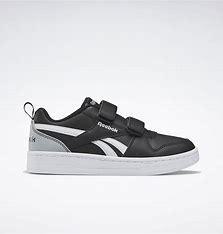
Brand: Reebok
Model: Royal Prime 2